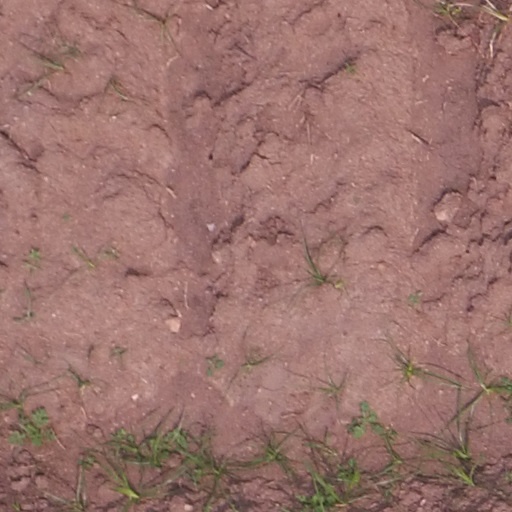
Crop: maize; corn